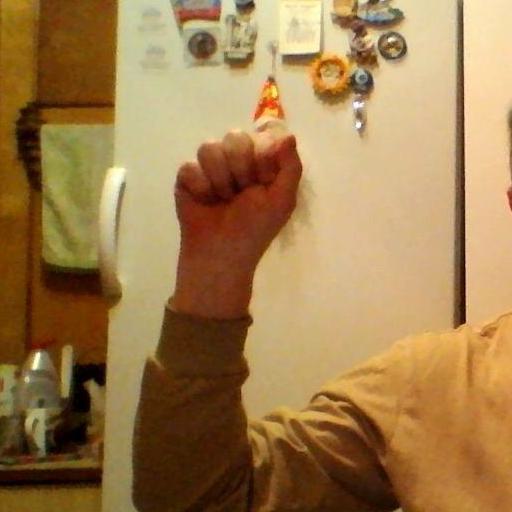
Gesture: fist